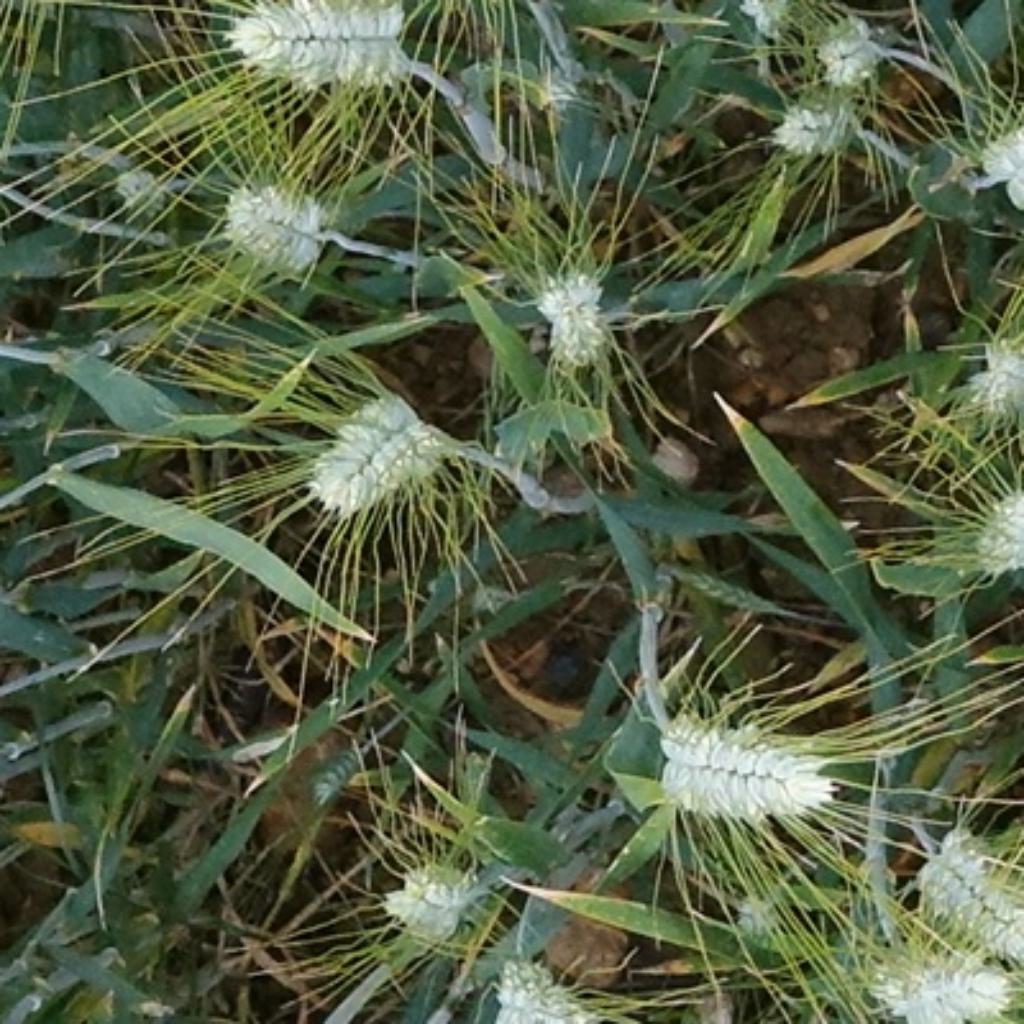
Country: France
Location: Toulouse
Wheat development stage: Filling - Ripening